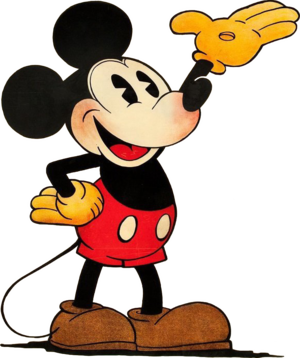
Les mots rat, souris, mulot, etc. étant des dénominations ambigües et donc souvent confondues entre elles en français, il est rarement facile de déterminer des correspondances avec des espèces zoologiques exactes.